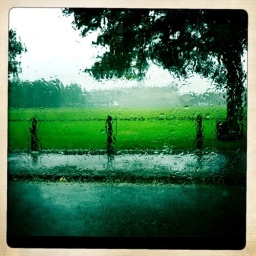
Taken through car window in the rain